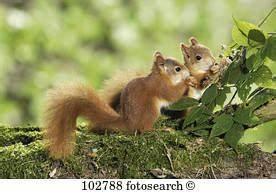
squirrel